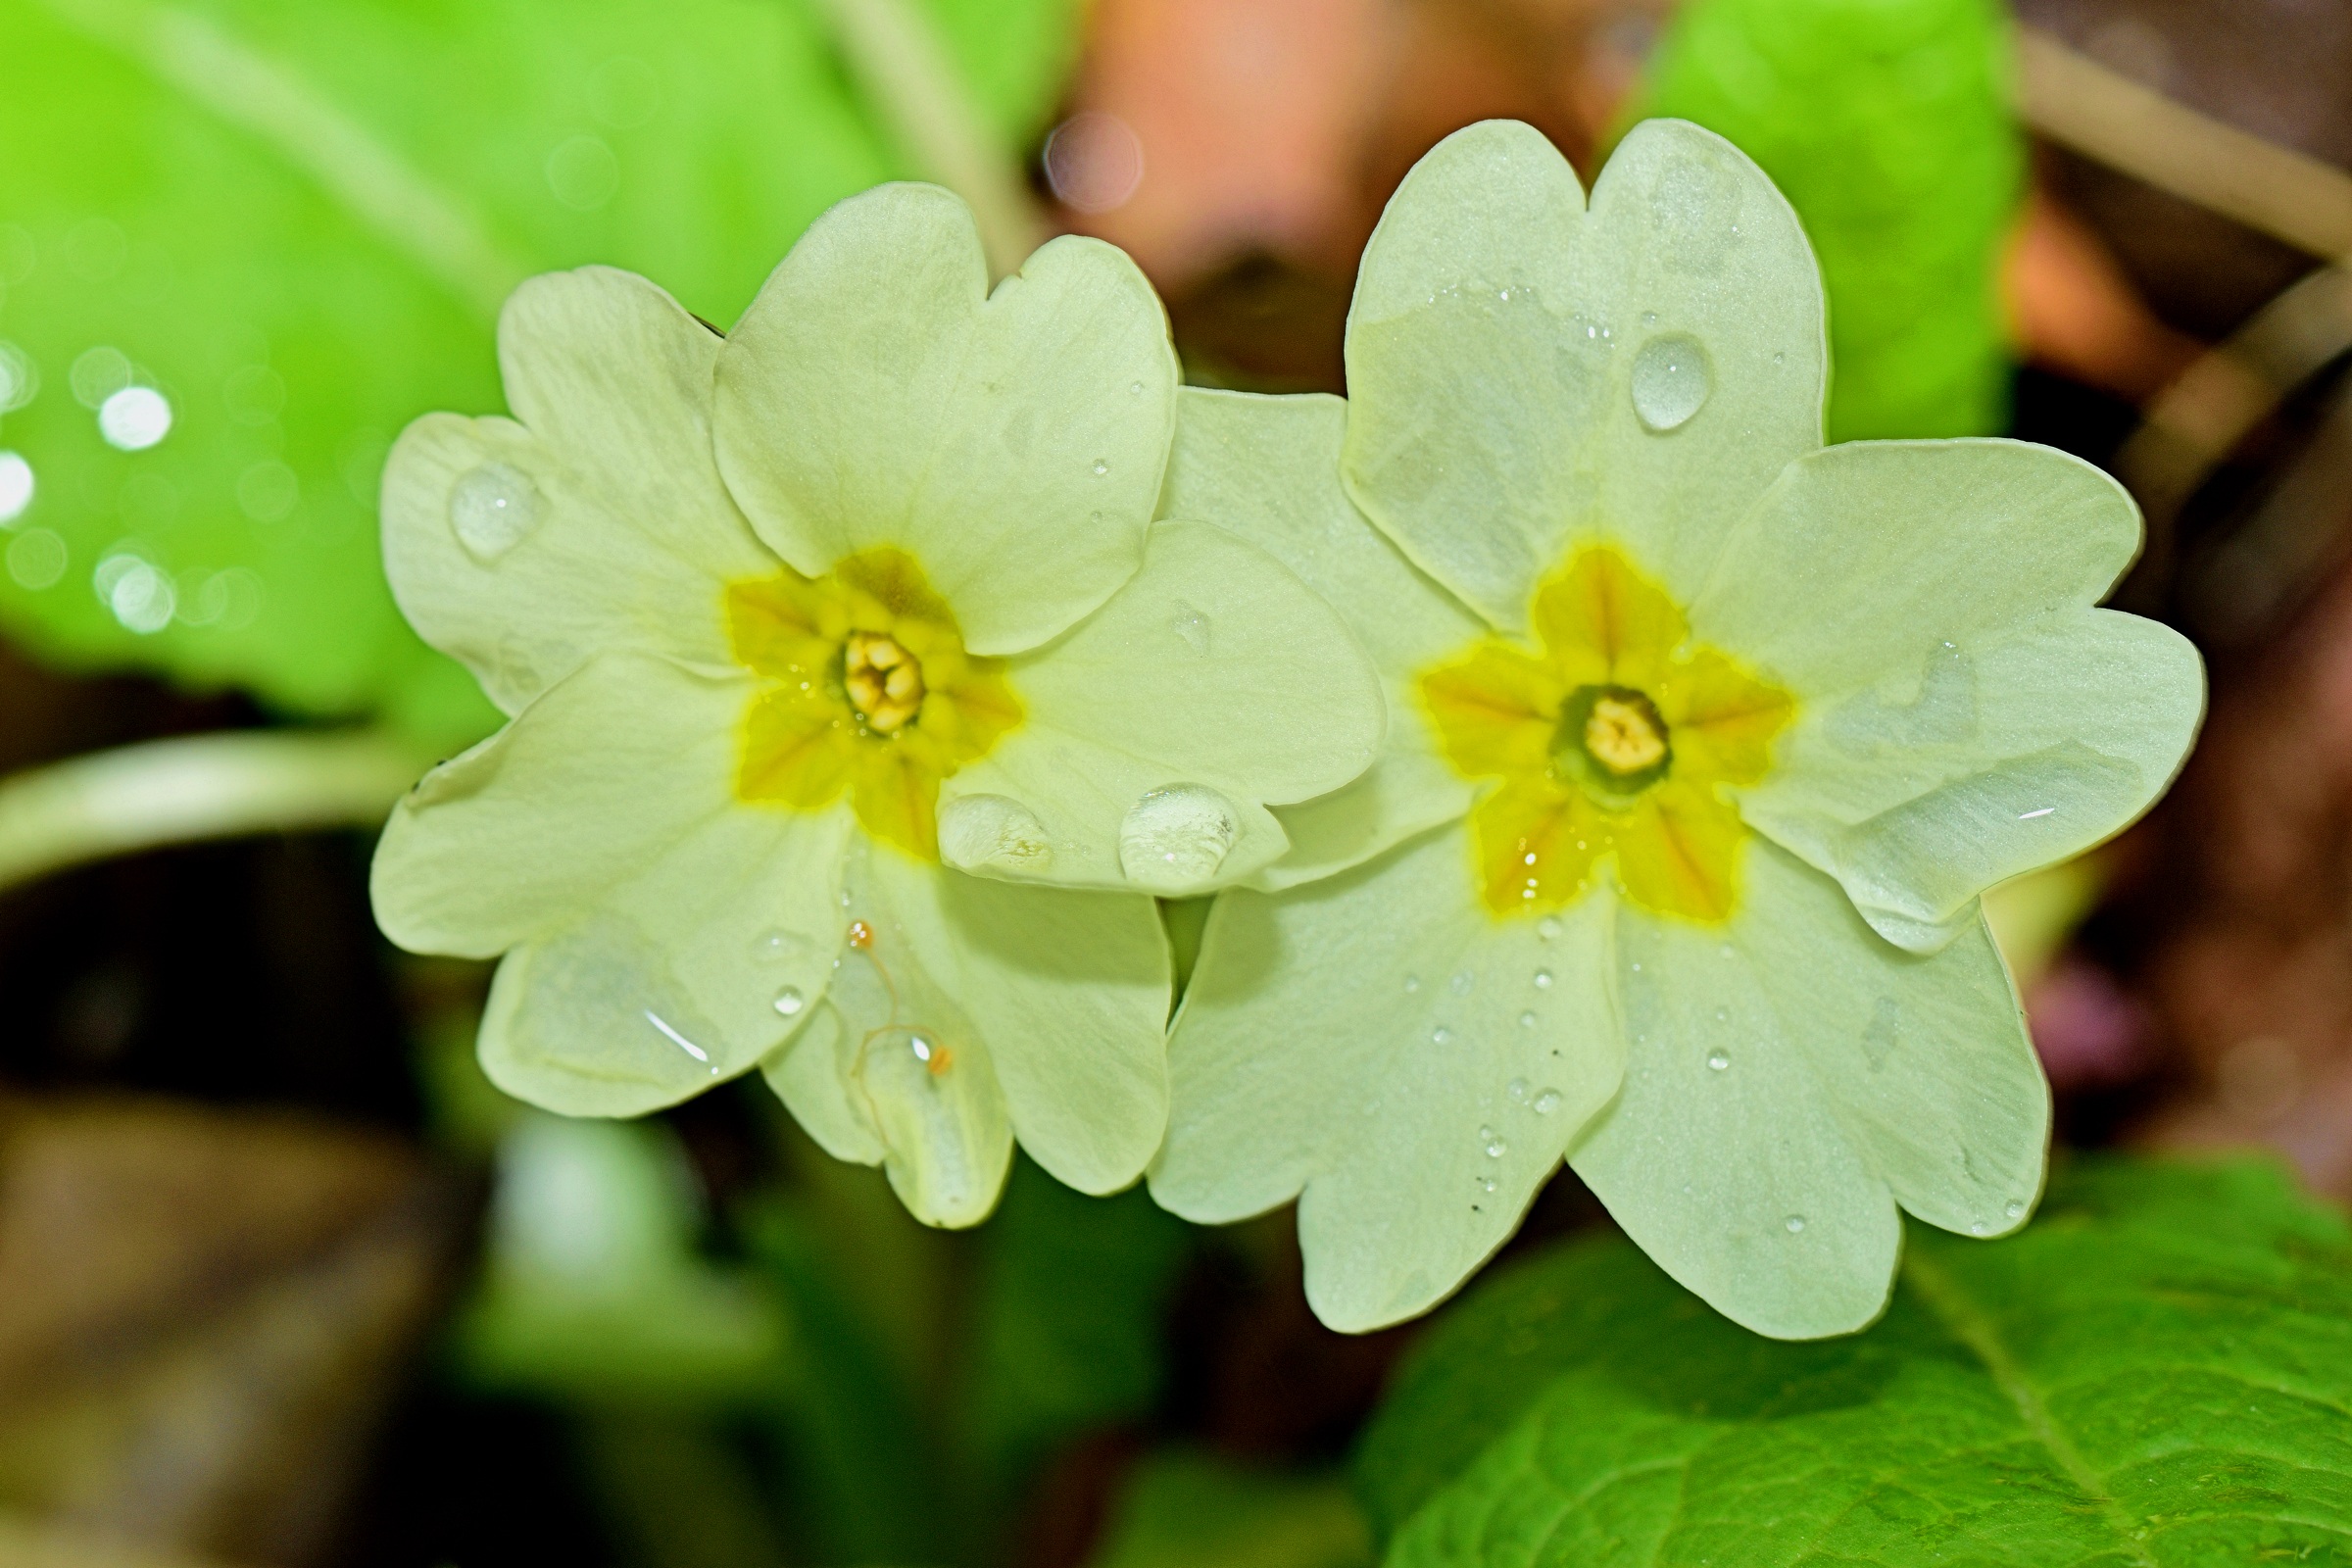
plant, leaf, flower, petal, green, macro, botany, yellow, flora, wildflower, mount, primula, macro photography, flowering plant, land plant